Henri Boudon

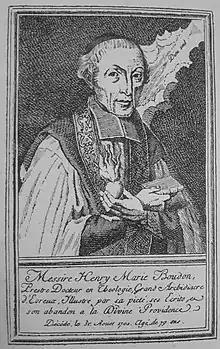

Henri-Marie Boudon (14 January 1624 – 31 August 1702) was a 17th-century Roman Catholic French abbot and spiritual author.